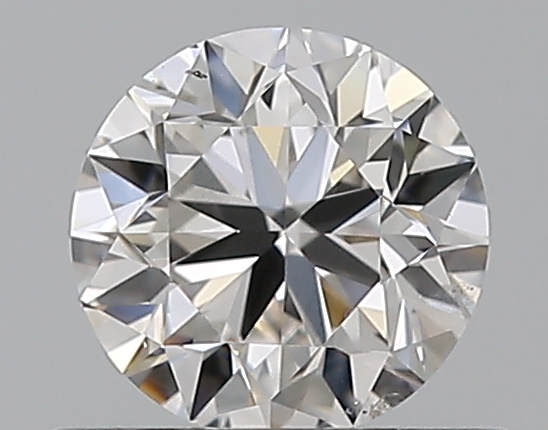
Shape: round
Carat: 0.5
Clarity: SI1
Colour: E
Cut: VG
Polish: EX
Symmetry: GD
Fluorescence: N
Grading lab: GIA
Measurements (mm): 4.95 x 5.01 x 3.16